Pyotr Kapitsa

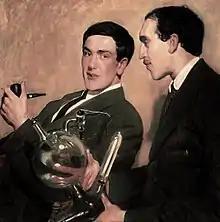
Kapitsa (left) and Nikolay Semyonov, the physics and chemistry Nobel laureates (portrait by Boris Kustodiev, 1921).

In 1978 Kapitsa won the Nobel Prize in Physics "for his basic inventions and discoveries in the area of low-temperature physics" and was also cited for his long term role as a leader in the development of this area. He shared the prize with Arno Allan Penzias and Robert Woodrow Wilson, who won for discovering the cosmic microwave background.